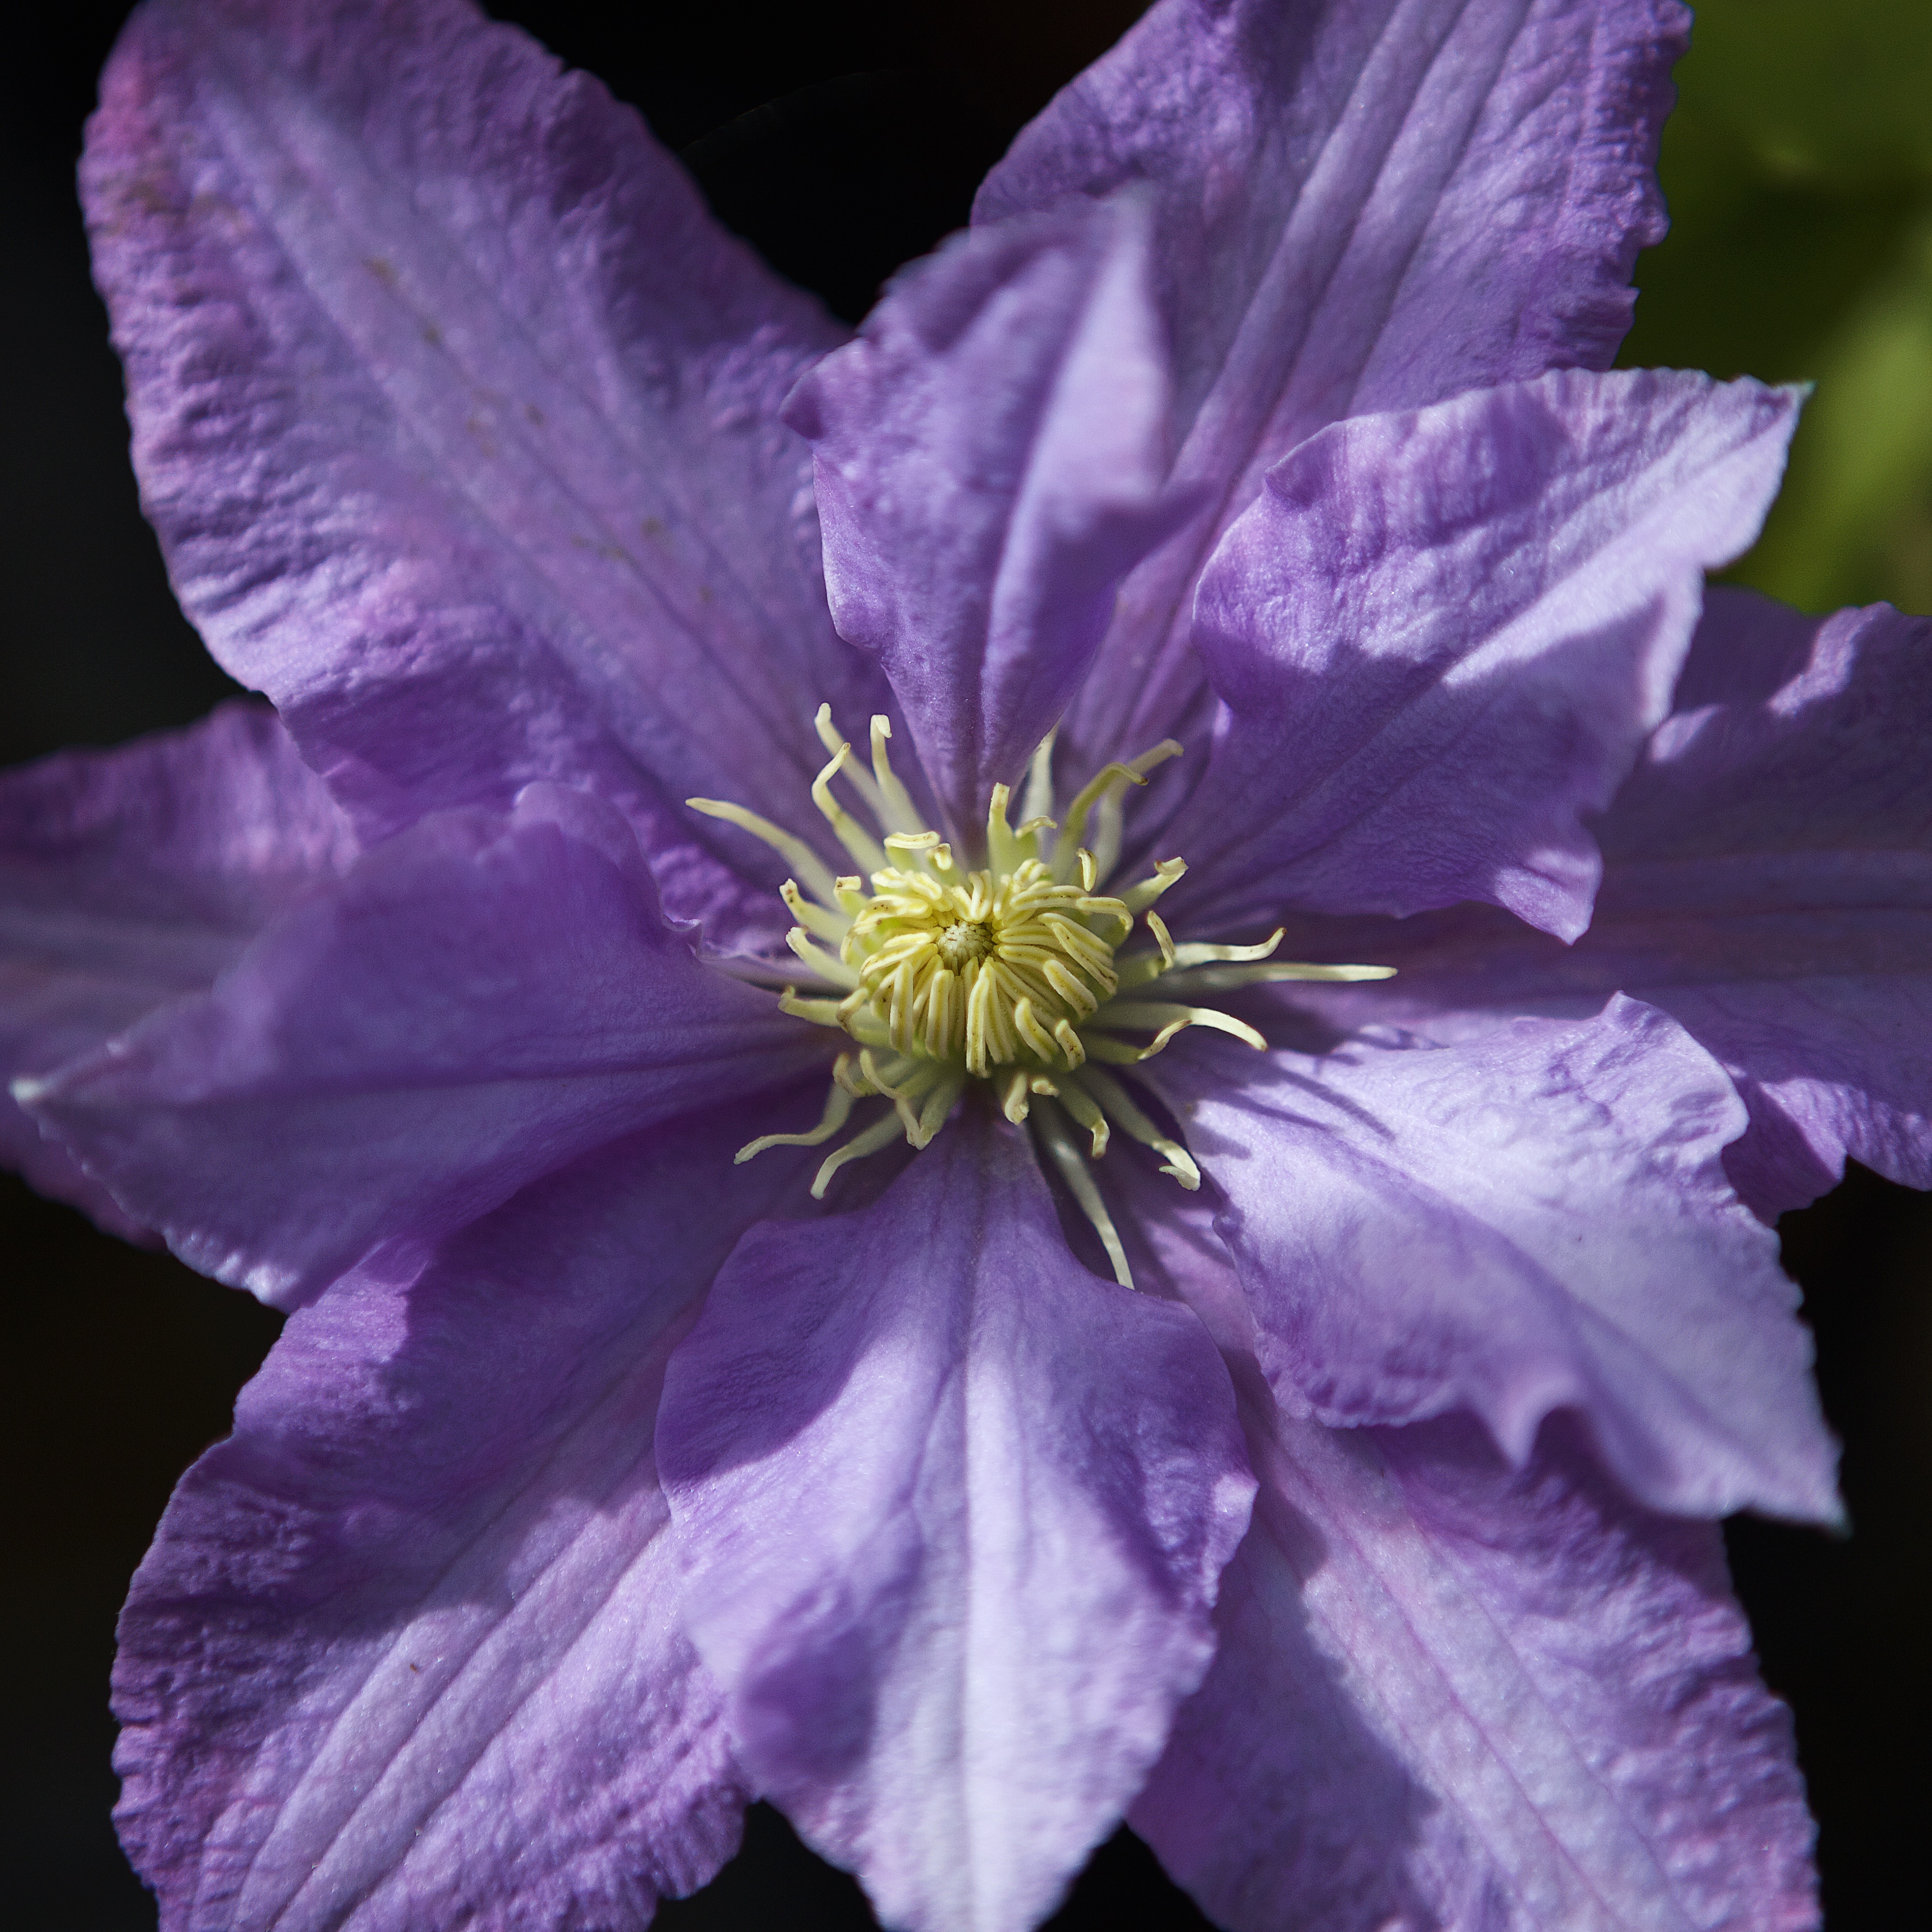
outdoor, blossom, plant, flower, purple, petal, bloom, summer, color, blooming, climbing, flora, perennial, gardening, decorative, ornamental, clematis, flowering, macro photography, flowering plant, land plant